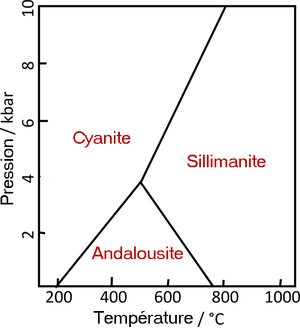
Diagramme de phases des silicates d'aluminium de formule générale Al2SiO5 (groupe sillimanitique qui comprend trois polymorphes
On appelle communément silicates d'alumine les silicates d'aluminium qui répondent à la formule chimique Al₂SiO₅. On en connaît cinq polymorphes, dont trois sont présents dans certaines roches métamorphiques.
En minéralogie, un point triple est un point du diagramme P-T où trois polymorphes coexistent à l'équilibre.
Les silicates d'aluminium sont des composés chimiques de l'oxyde d'aluminium(III) Al₂O₃ et du dioxyde de silicium SiO₂, éventuellement hydratés. La plupart d'entre eux sont connus à l'état naturel. Ils sont utilisés comme additifs alimentaires, sous le code E559.
Un point triple est un point du diagramme de phase température-pression d'une substance chimique pure où peuvent coexister trois phases différentes. Ce point est unique, c'est-à-dire que les trois phases ne peuvent coexister qu'à une température et une pression bien précises, dénommées « la température et la pression du point triple ». Quand les trois phases sont effectivement présentes, la variance du système est nulle. La notion de point triple s'applique principalement aux diagrammes de phase des corps purs :